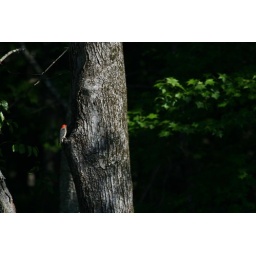
red-headed woodpecker takes a bath in tree